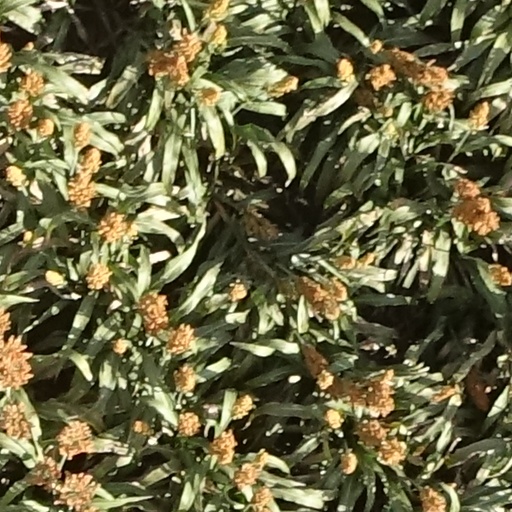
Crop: sorghum